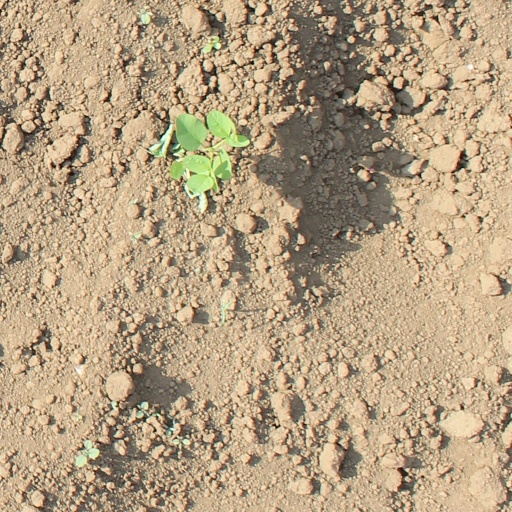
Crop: soybean